Ajanta Caves

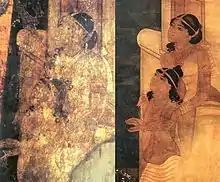
a detail: original left, copy by Lady Herringham (1915) right

The hall has four colonnades which are supporting the ceiling and surrounding a square in the center of the hall. Each arm or colonnade of the square is parallel to the respective walls of the hall, making an aisle in between. The colonnades have rock-beams above and below them. The capitals are carved and painted with various decorative themes that include ornamental, human, animal, vegetative, and semi-divine motifs. Major carvings include that of goddess Hariti. She is a Buddhist deity who originally was the demoness of smallpox and a child eater, who the Buddha converted into a guardian goddess of fertility, easy child birth and one who protects babies.